Sleipner gas field

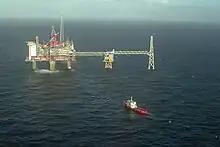

The Sleipner gas field is a natural gas field in the block 15/9 of the North Sea, about west of Stavanger, Norway. Two parts of the field are in production, Sleipner West (proven in 1974), and Sleipner East (1981). The field produces natural gas and light oil condensates from sandstone structures about below sea level. It is operated by Equinor. The field is named after the eight-legged steed Sleipnir of Odin, a widely revered god in Norse mythology.